Bon Iver

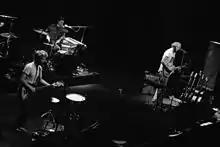
From left to right: Noyce, Carey, and Vernon performing at The Fillmore in 2009

Because of the extensive use of vocal harmony on the songs of "For Emma, Forever Ago", Vernon was concerned that there would not be enough voices to duplicate the sound of the songs on the album in a live setting. To compensate for this problem in early performances, Vernon passed out lyrics for some songs to the audience to sing along to. In an interview with "Pitchfork", Vernon described this dilemma. "I don't want to be the guy with an acoustic guitar singing songs, because that's boring for the most part. The song actually needs 80–500 people singing or whatever the vibe is of that room, it needs that fight."